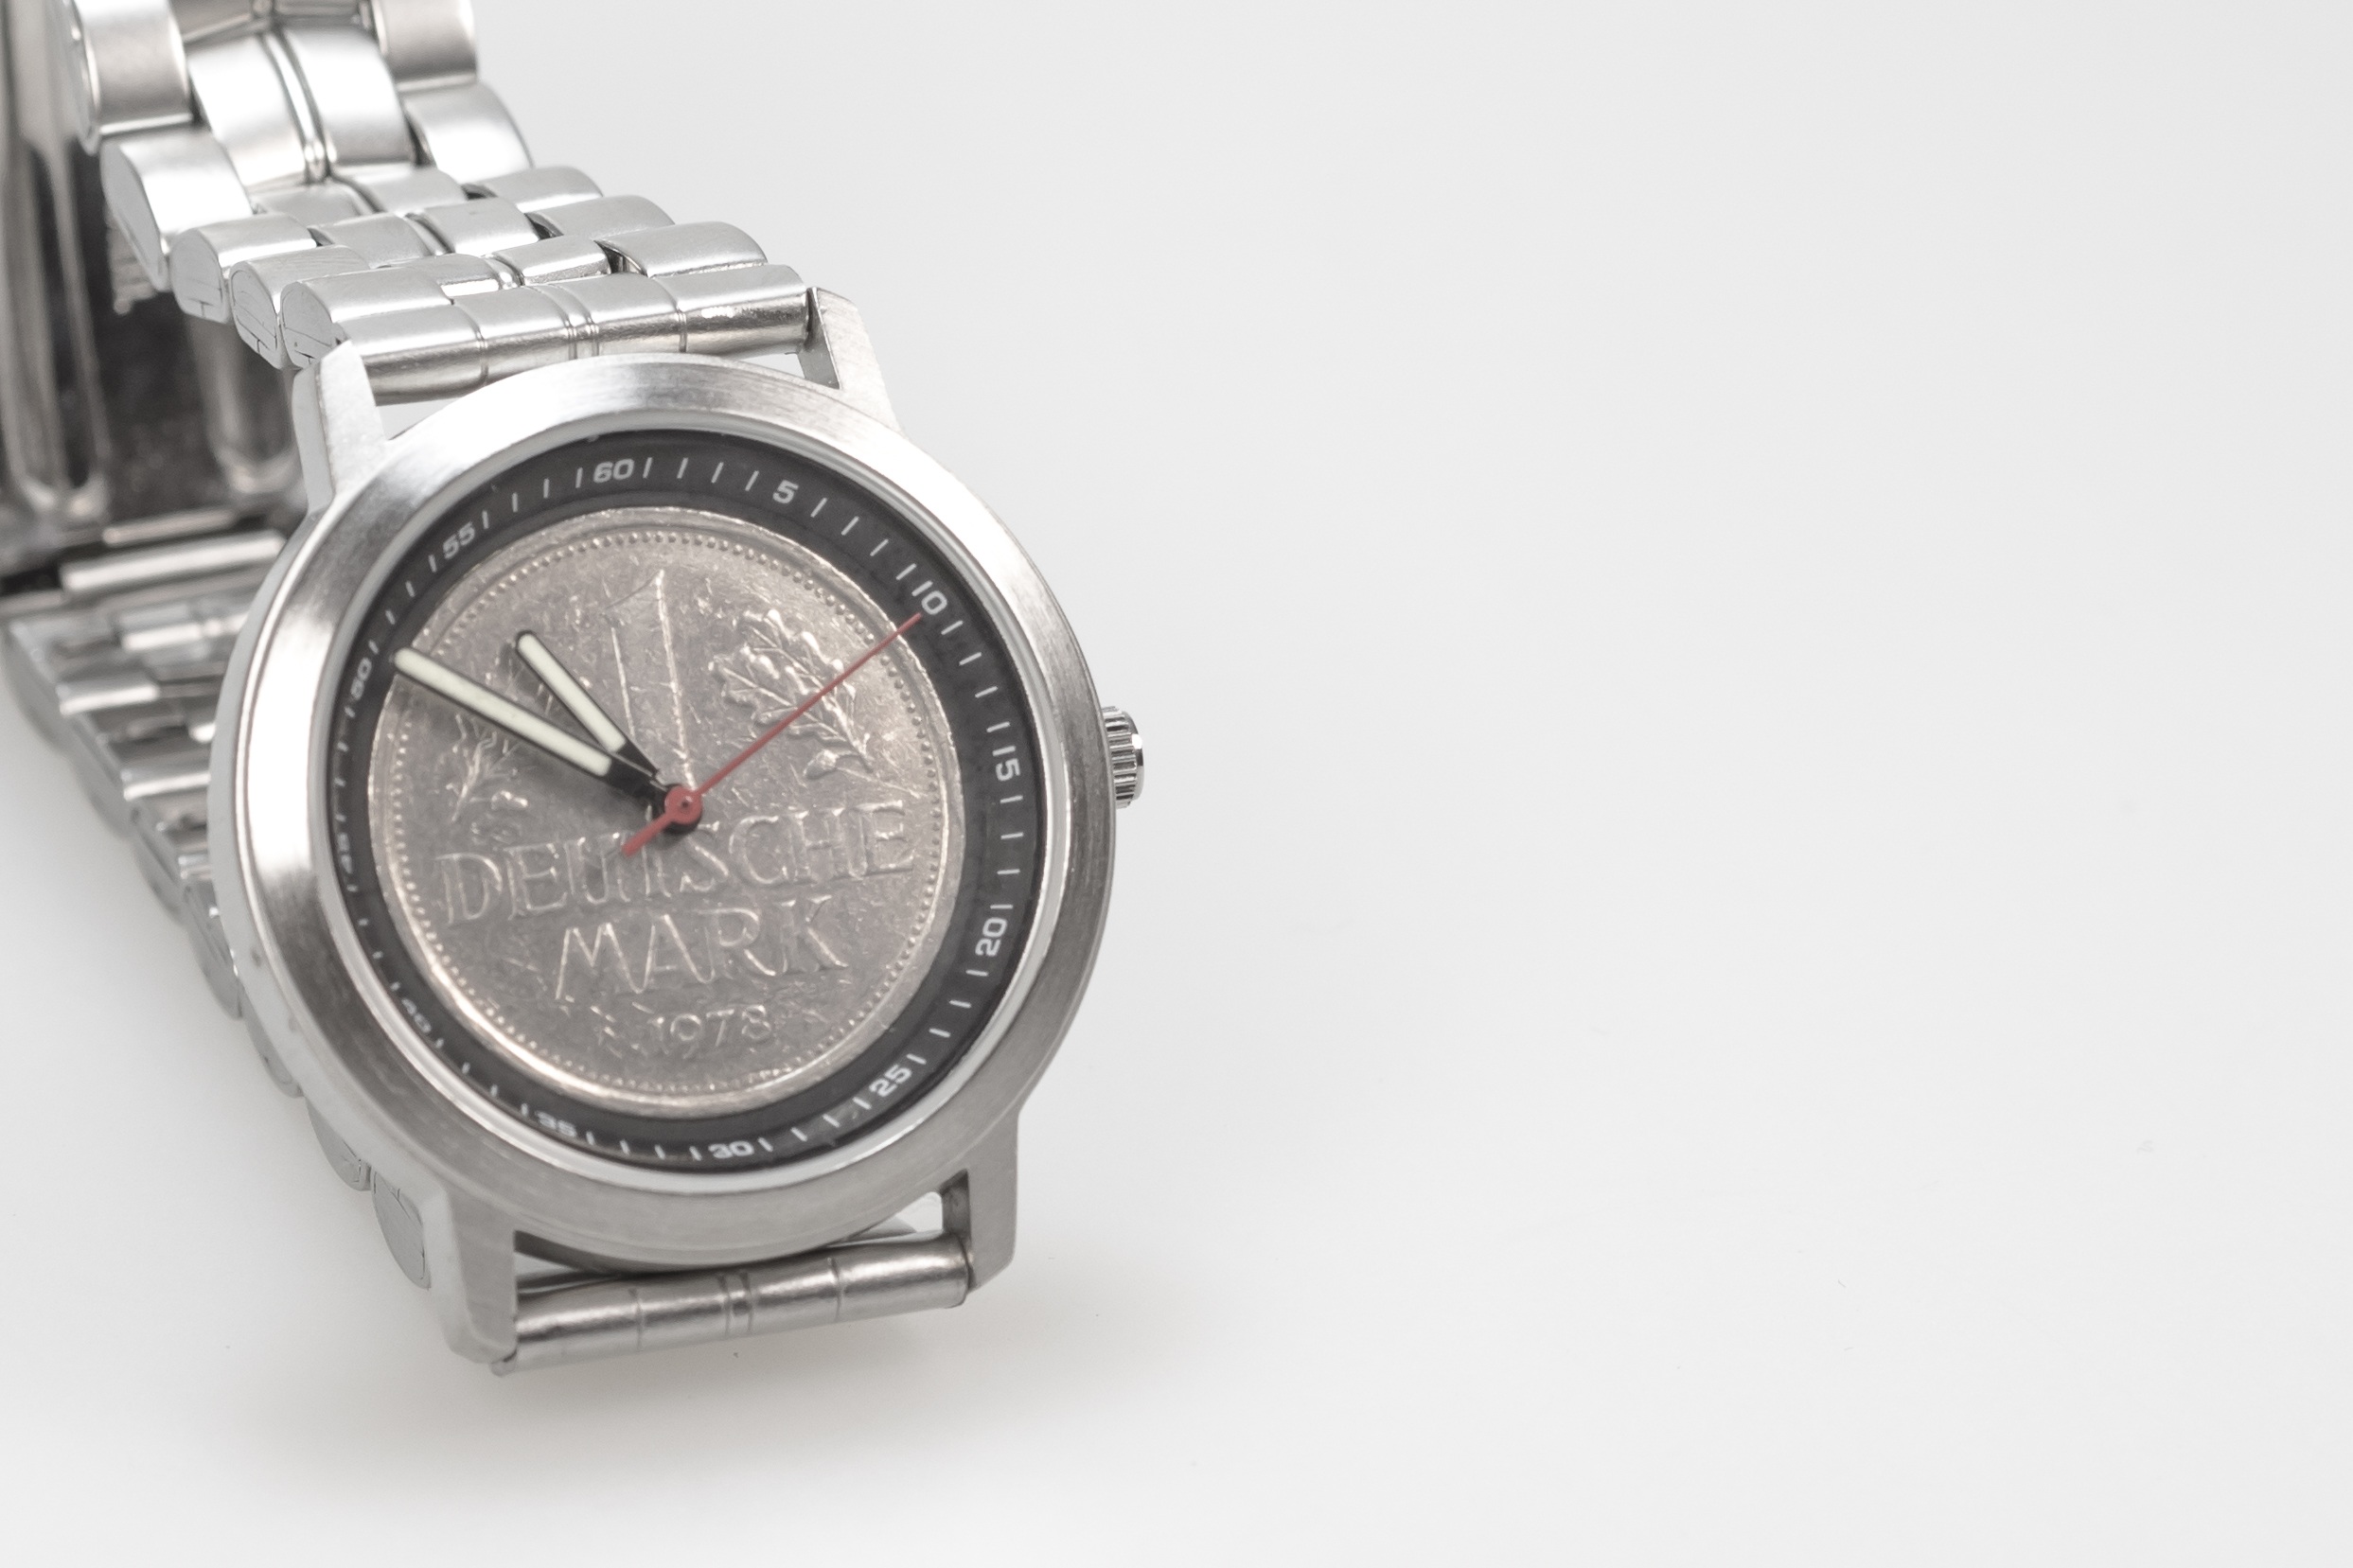
watch, hand, clock, time, analog, money, analog clock, clock face, brand, product, wrist watch, silver, mens, mark, german, collector, pointer, dm, feinmechanik, collector's item, one of a kind